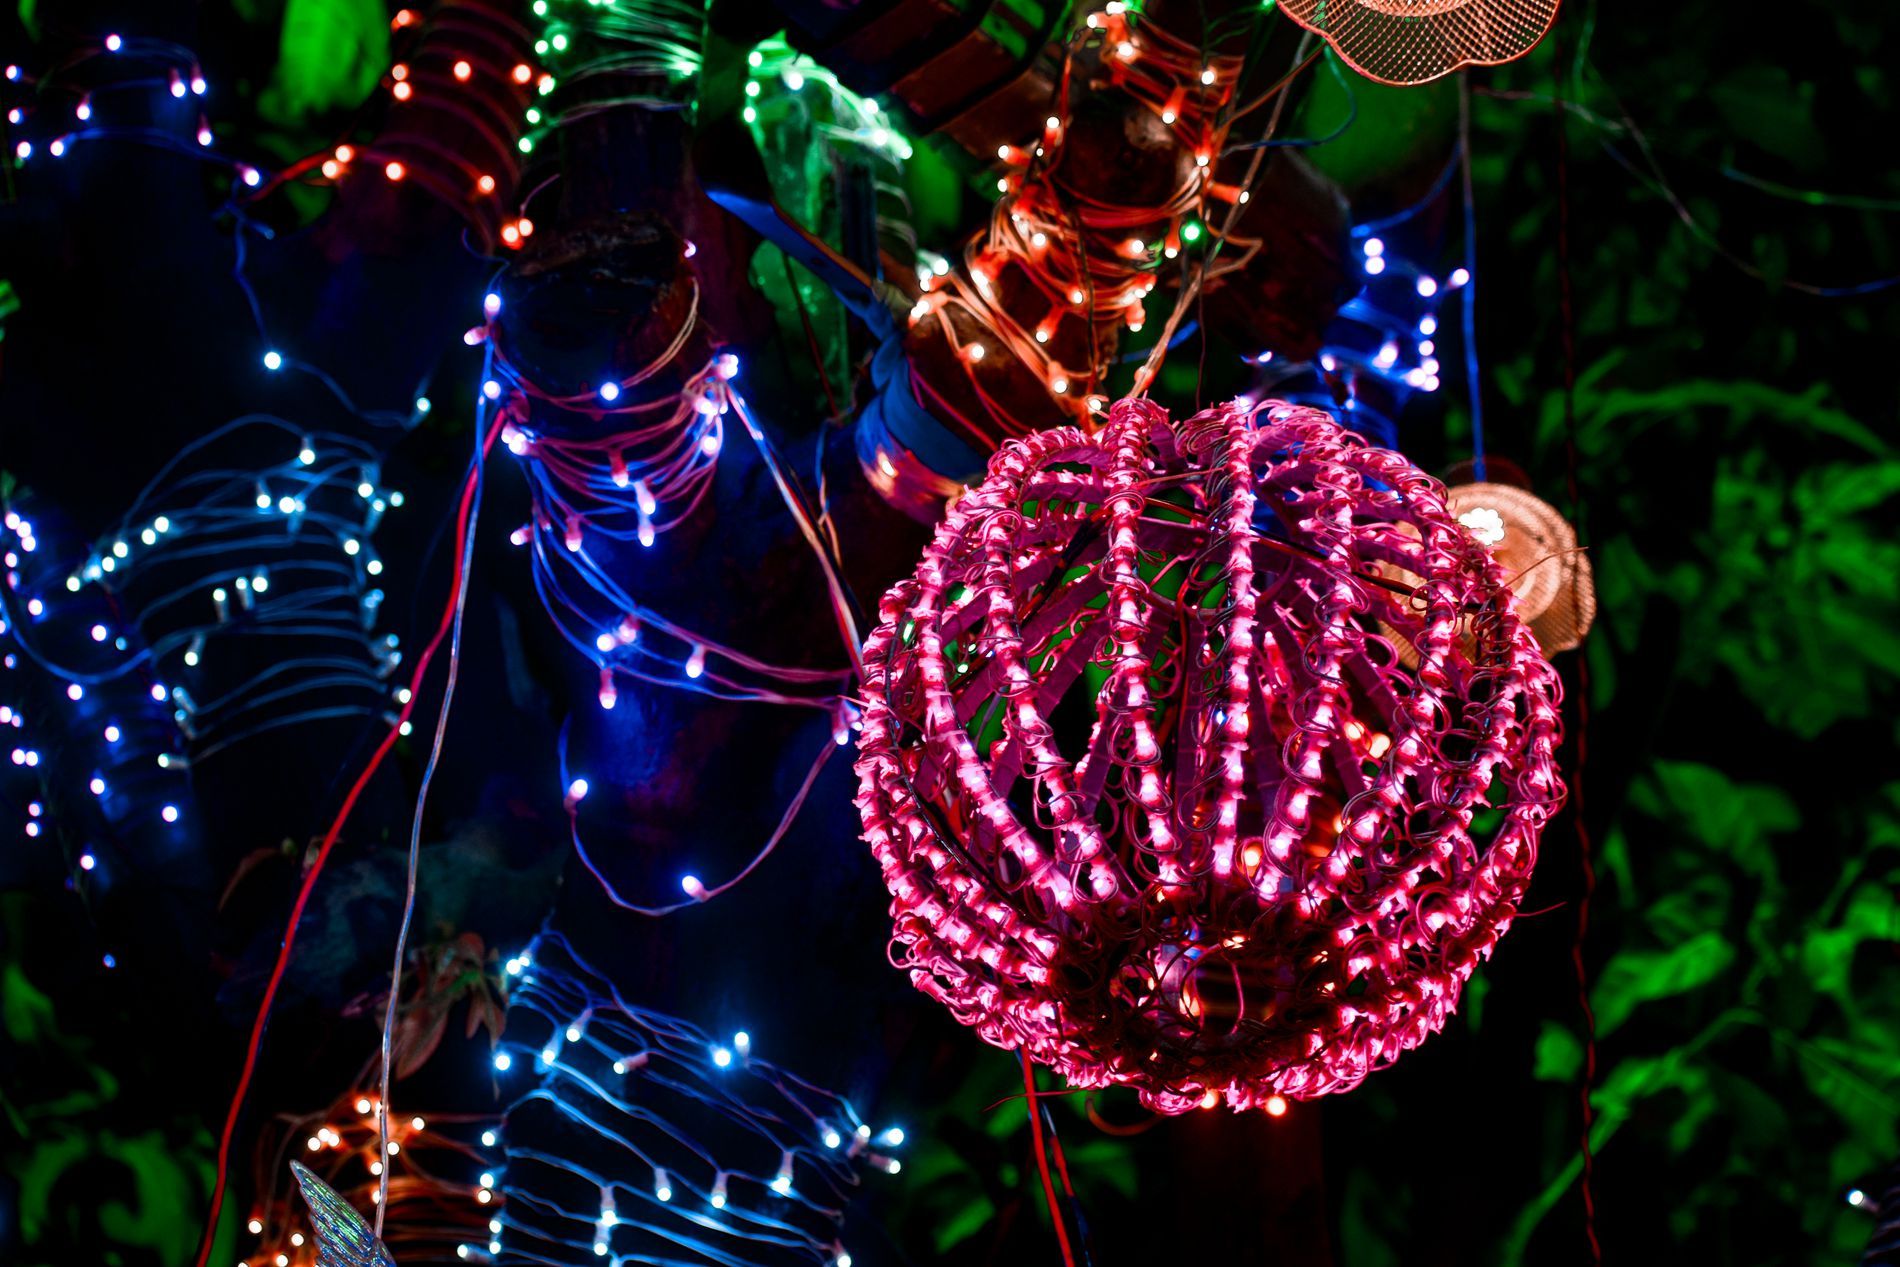
Festive Lights
This photograph captures a close-up, festive scene, likely of a decorative display of lightning. With green leaves in the background.
The photograph is a close-up, slightly angled shot that captures a festive scene. The lighting is artificial and decorative, created by small, glowing lights that serve as the primary light source, producing a strong contrast with the background of the green leaves. These lighting elements contribute to the overall atmosphere, which is enchanting and celebratory. The style of the photograph is decorative and festive, emphasizing the interplay of light and color.
Labels: Lighting, Christmas, Christmas Decorations, Festival, Adult, Male, Man, Person, Accessories, Light, Christmas Tree, Ornament, Sphere, Night Life, Urban, decorative lightning, green leaves background
Camera: NIKON CORPORATION NIKON D3400
Lens: 70.0-300.0 mm f/4.5-6.3
Aperture: F5
Exposure: 1/80 sec
ISO: 200
Focal length: 70.0 mm